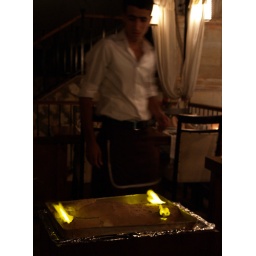
fish baked in rock salt